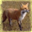
Label: fox